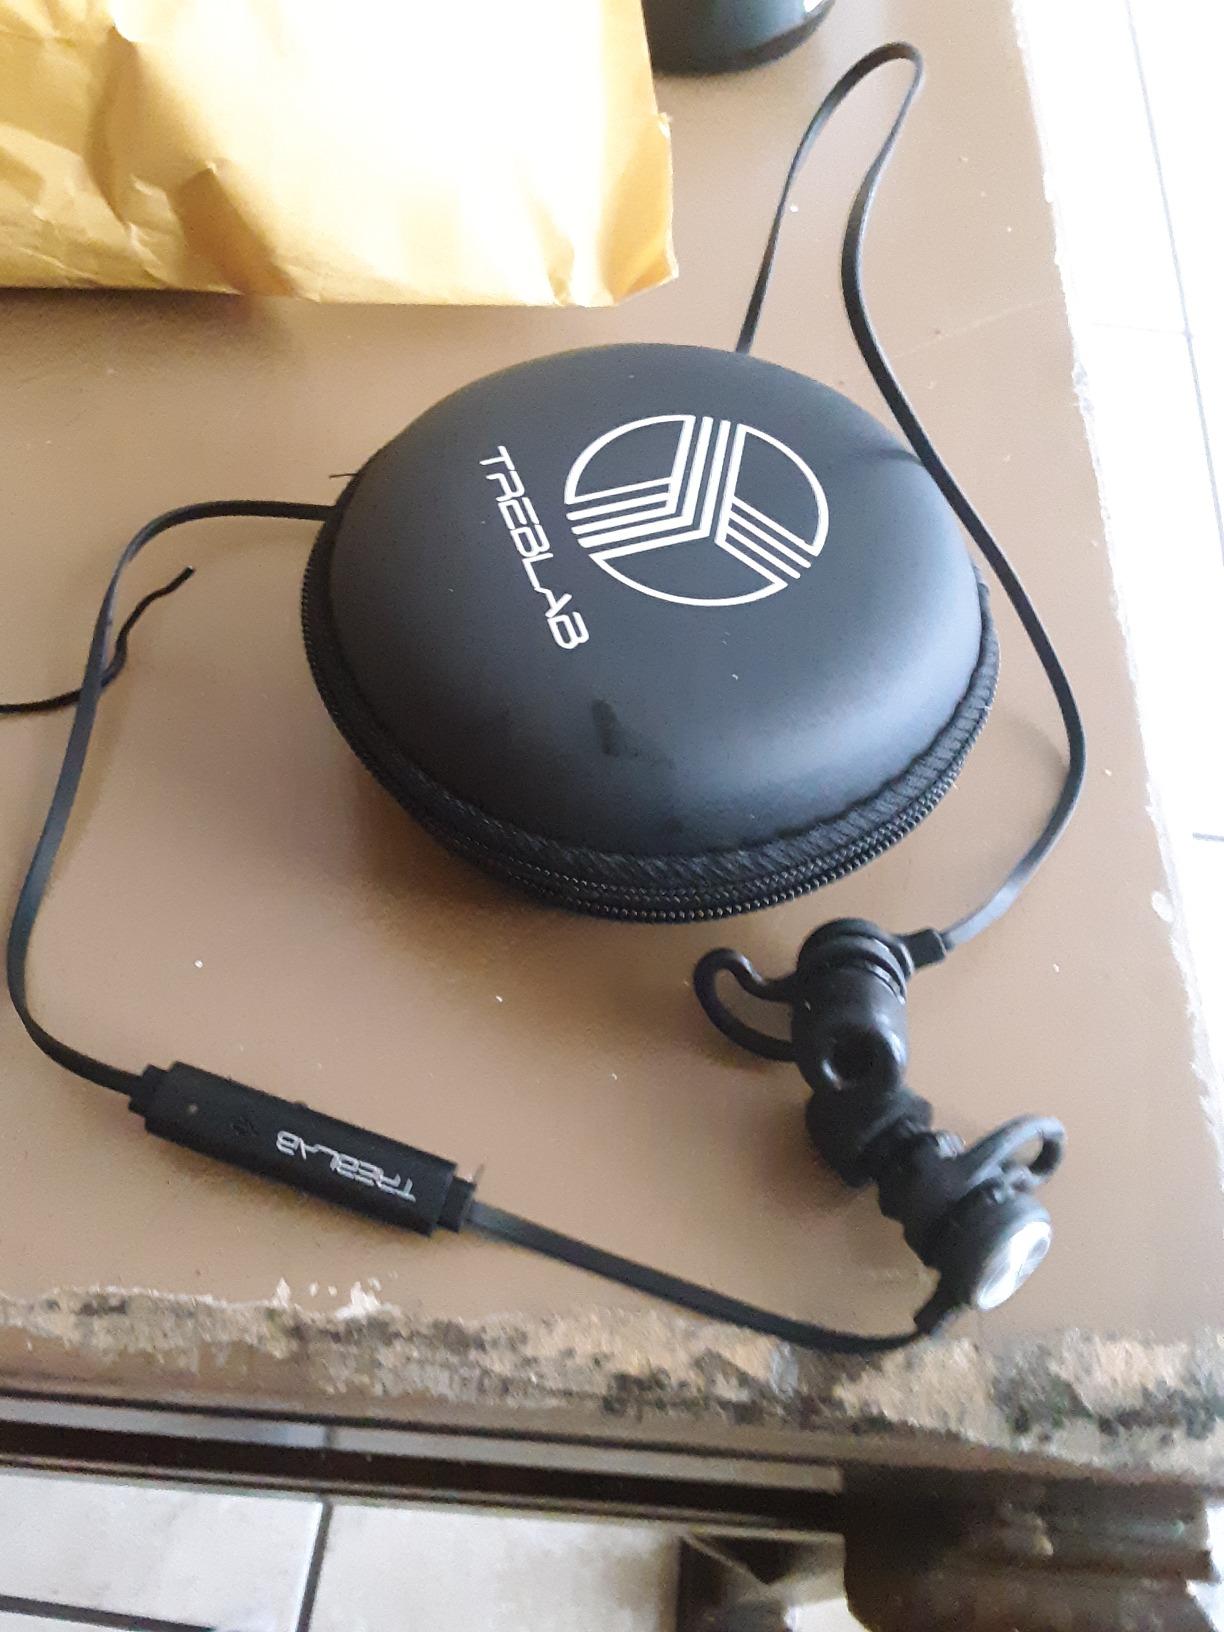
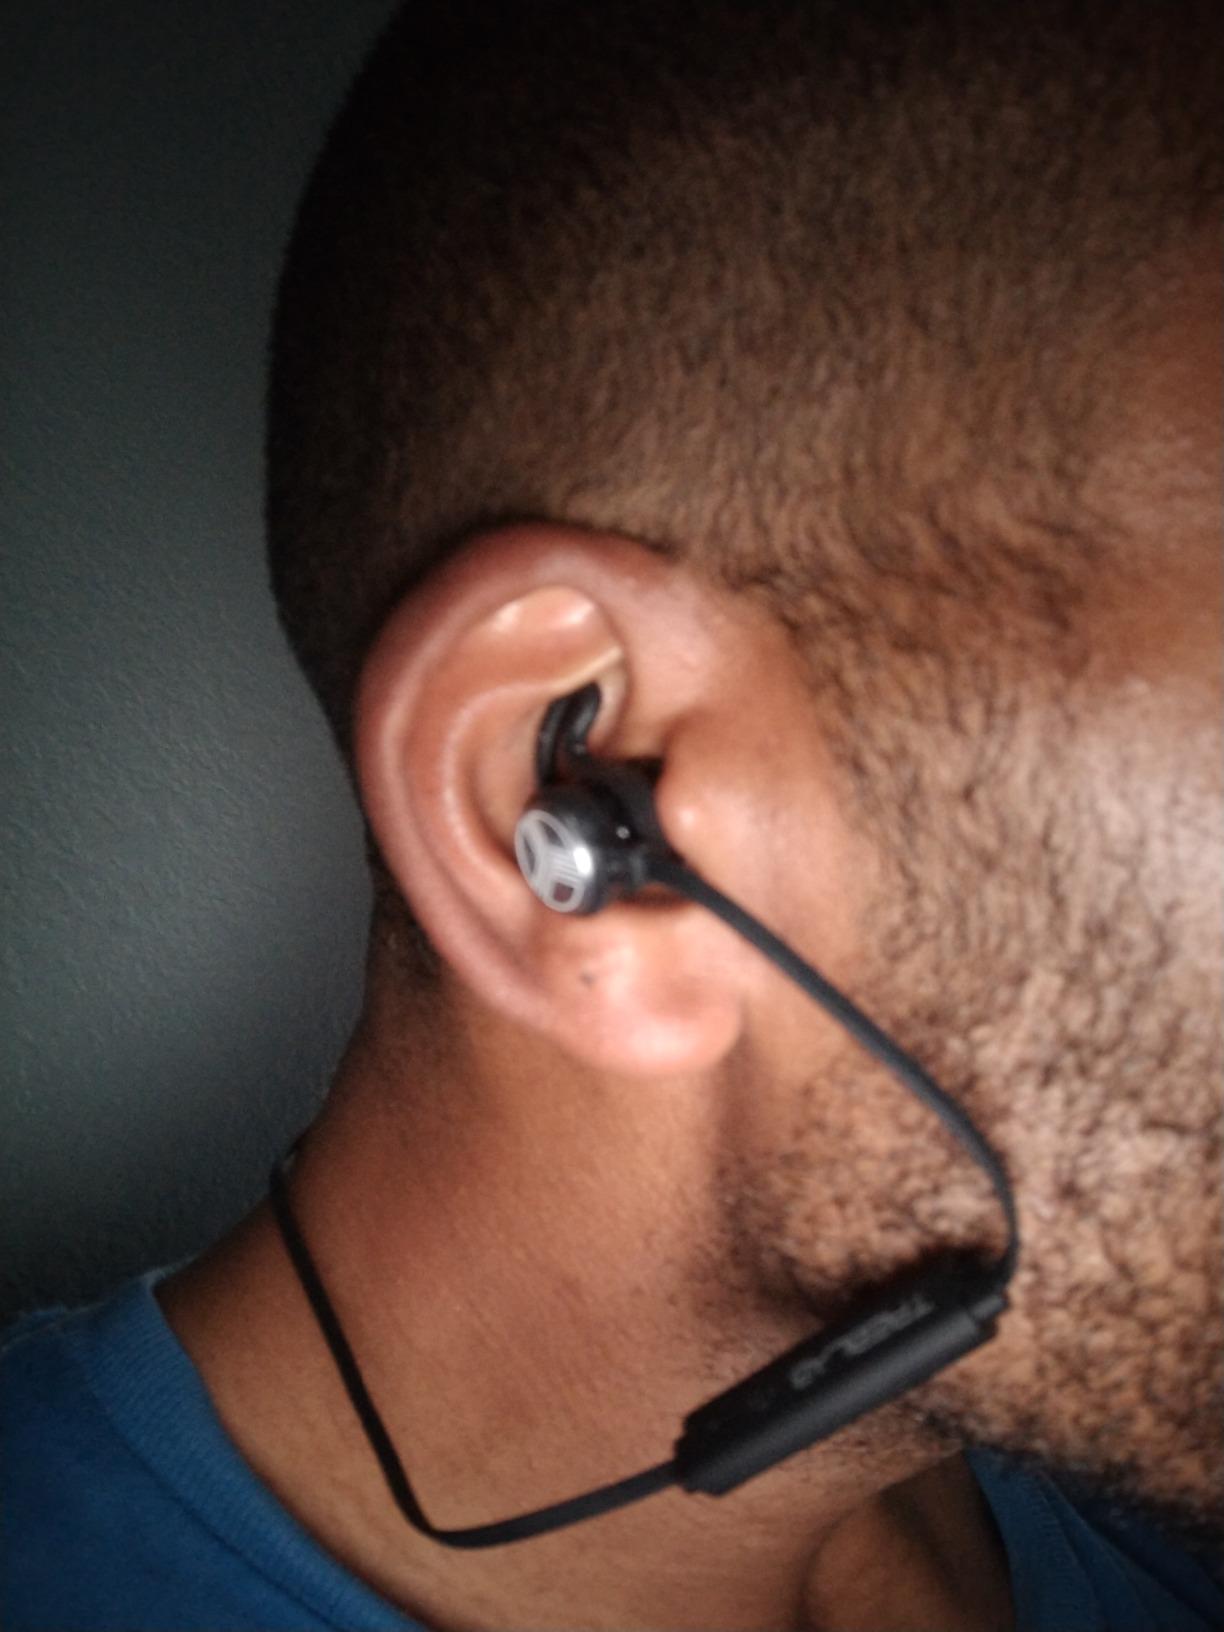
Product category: earbuds
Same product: yes